Helenor M. Davisson

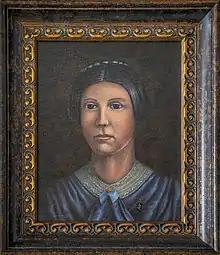
Painting of Davisson on display at the World Methodist Museum, Lake Junaluska, NC

In 1842, Davisson joined her father in his ministry, riding with him on horseback as they worked in Indiana.